Juhi Chawla

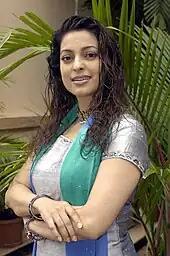
Chawla at an event

In 1990, she starred in "Pratibandh". She also received her second Best Actress nomination at Filmfare for the film. Her other releases that year included the family drama "Swarg" alongside Rajesh Khanna and Govinda, which marked the first of several collaborations with director David Dhawan. In 1991, she collaborated third time with actor-director V Ravichandran for his multilingual directorial "Shanti Kranti" ("Nattukku Oru Nallavan" in Tamil). The film, made with an expensive budget, underperformed at the box office leading into huge losses to the makers. The Tamil version saw her pairing opposite Rajinikanth. In 1992, she appeared in "Bol Radha Bol" alongside Rishi Kapoor, for which she received her third Filmfare nomination for Best Actress. Another pairing with Aamir Khan in "Daulat Ki Jung" resulted in negative reviews.